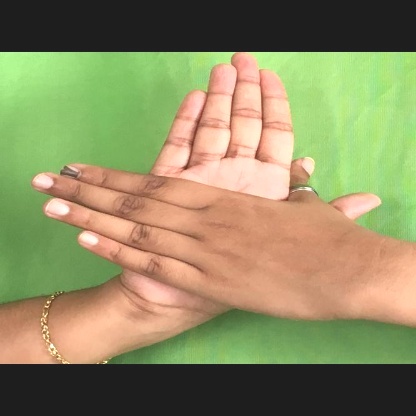
Mudra: Chakra